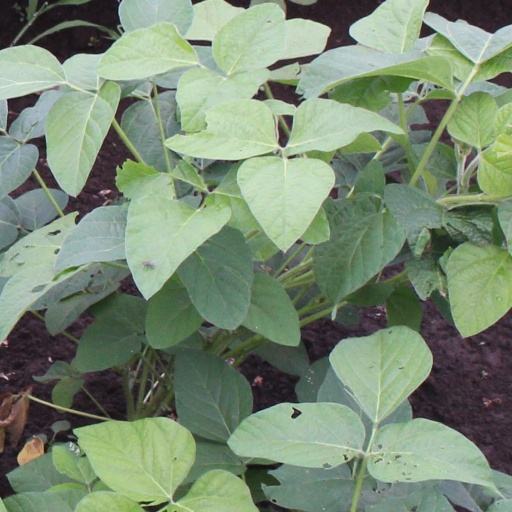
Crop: soybean